Nuthurst

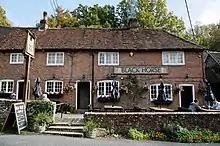
Black Horse Inn, Nuthurst village

Occupations in the parish had by 1866 included 22 farmers, one of whom was a grocer, a blacksmith, two wheelwrights, a baker & shopkeeper, a boot & shoemaker, a land steward, a land & timber valuer, and the publicans of the Black Horse and Dun Horse inns. St Andrew's parish church was enlarged in 1856 at a cost of £2,400, finance provided by the rector, parish inhabitants including James Tuder Nelthorpe of Nuthurst Lodge, and £100 from the Society for Promoting the Building and Enlargement of Churches and Chapels. A rectory was built in 1859. There was a National School for boys and girls associated with the church. The parish registers date to 1535.